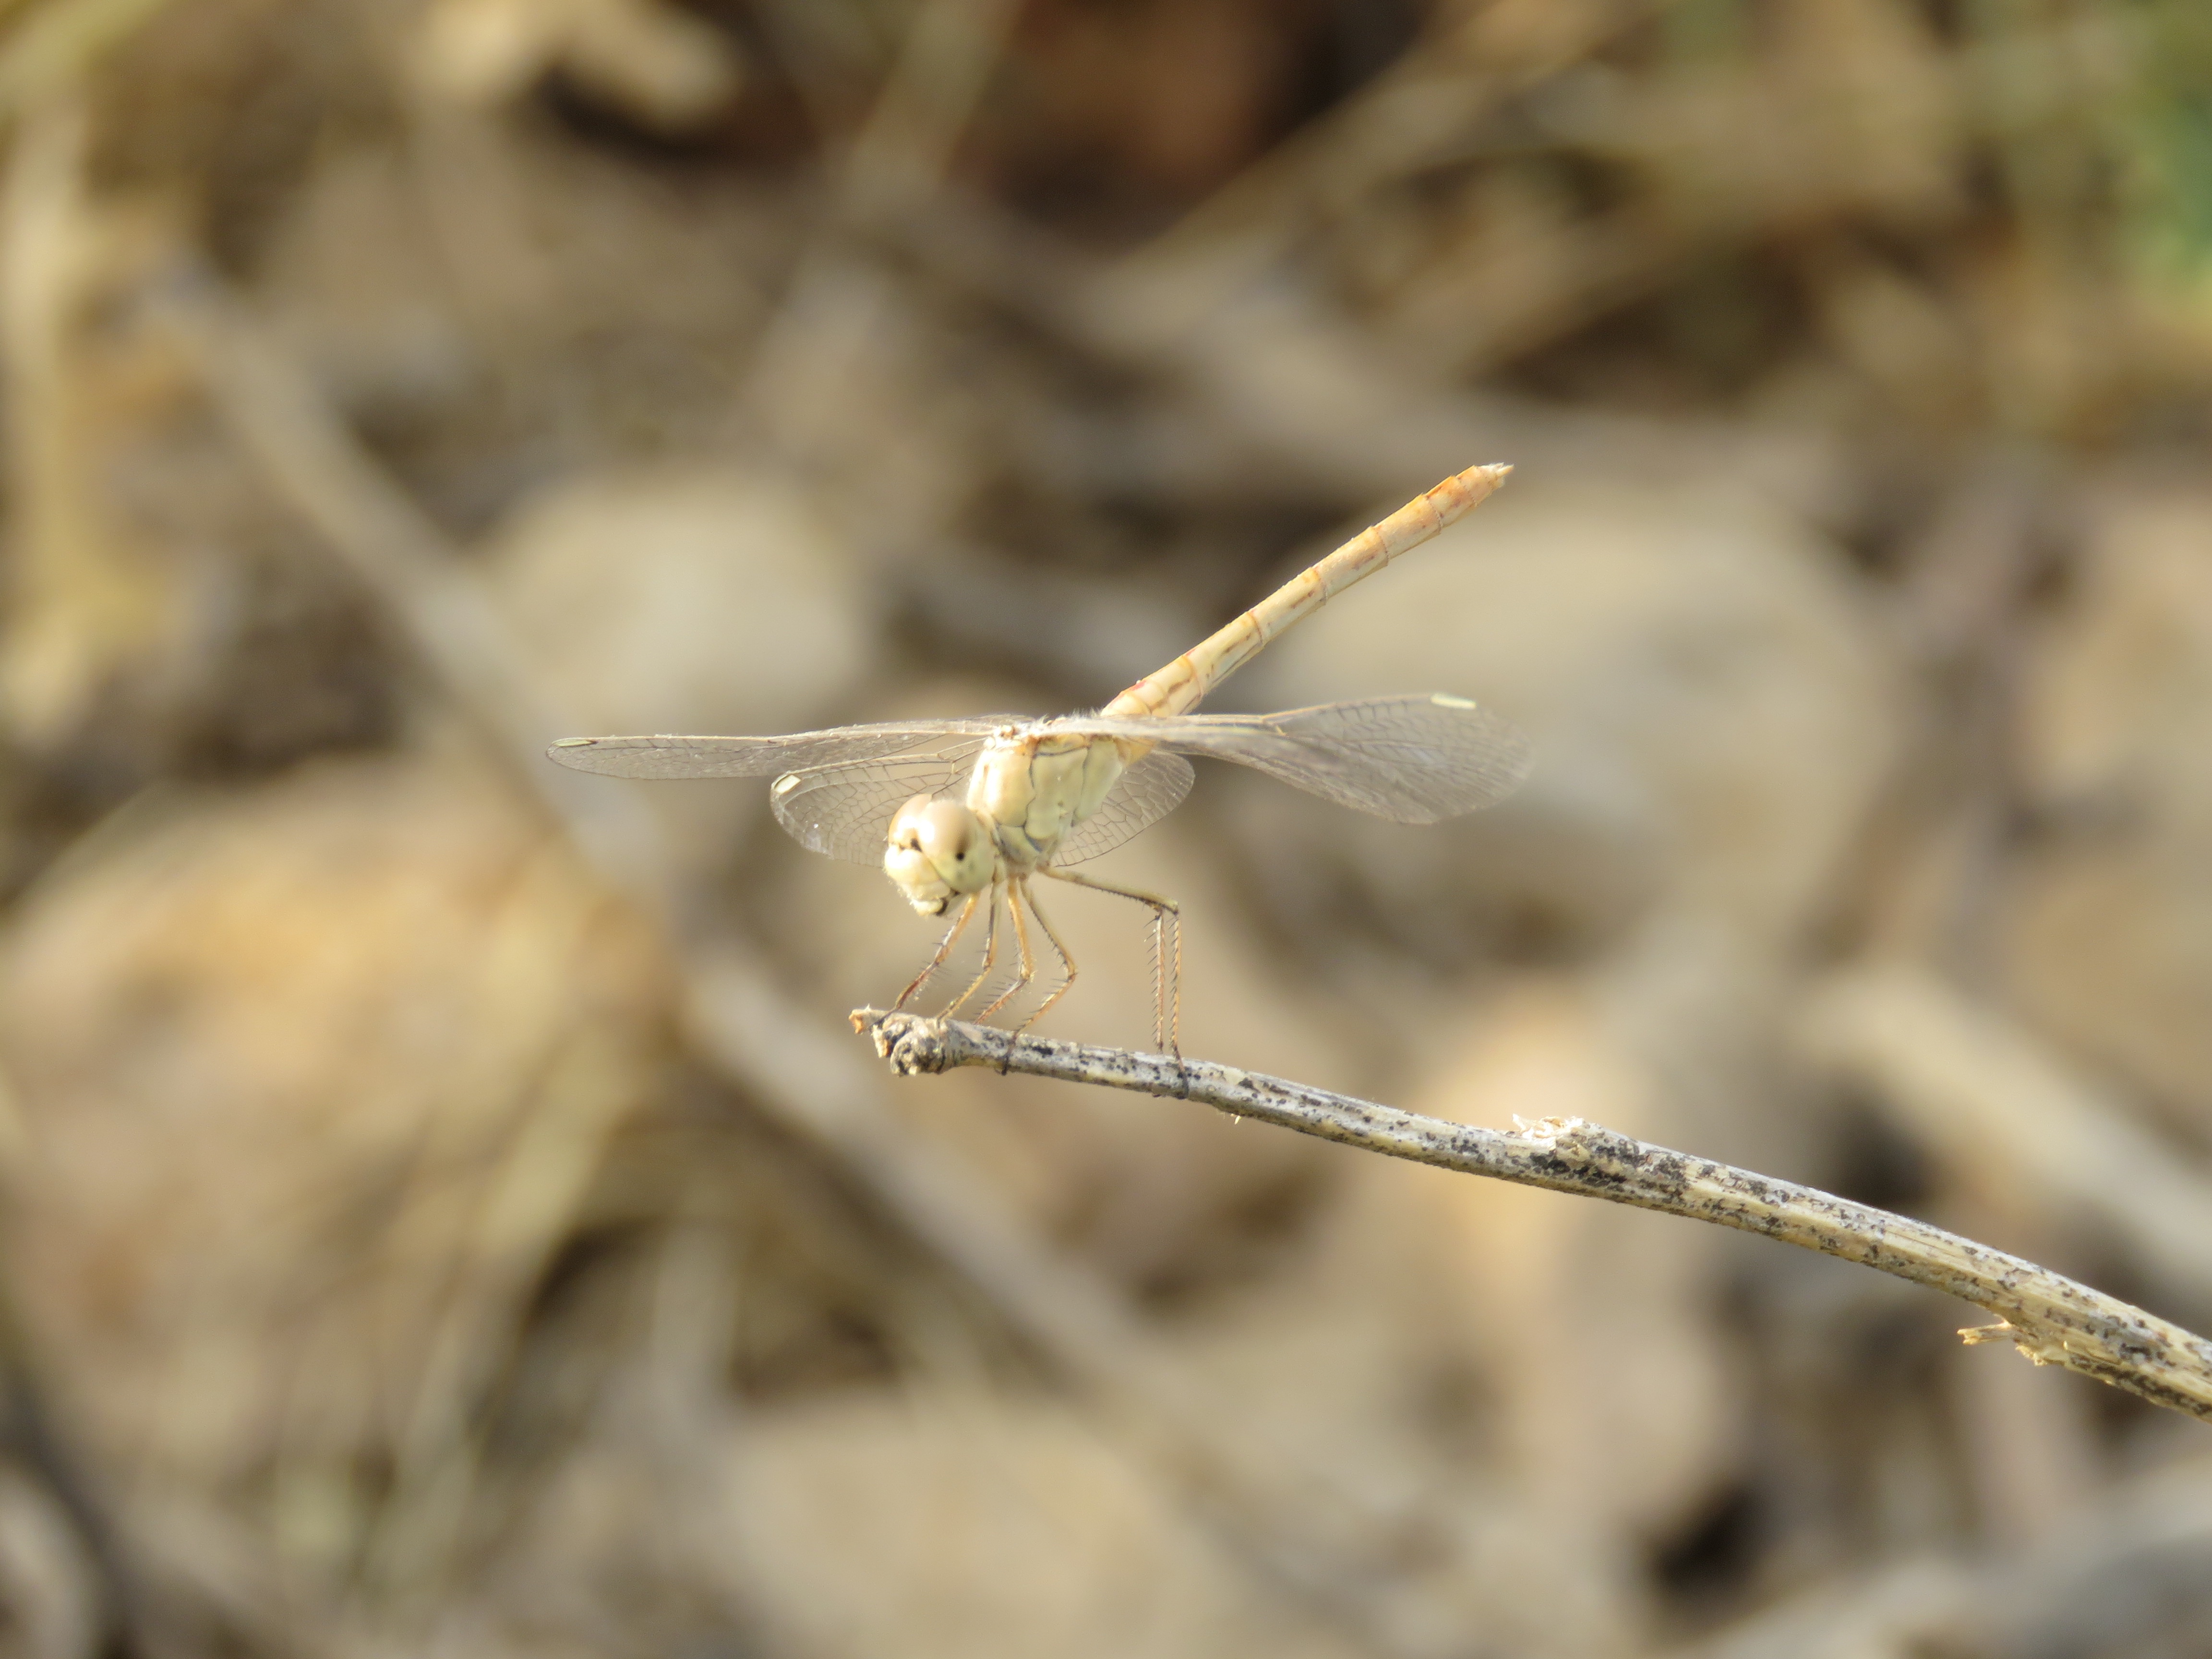
nature, branch, photography, leaf, flower, wildlife, insect, flora, fauna, invertebrate, twig, close up, dragonfly, macro photography, grass family, plant stem, dragonflies and damseflies